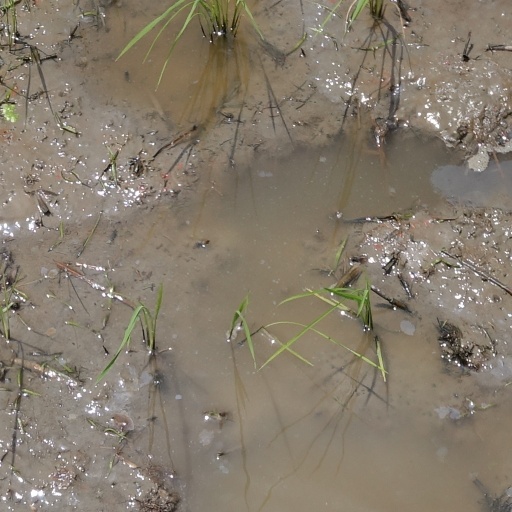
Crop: rice